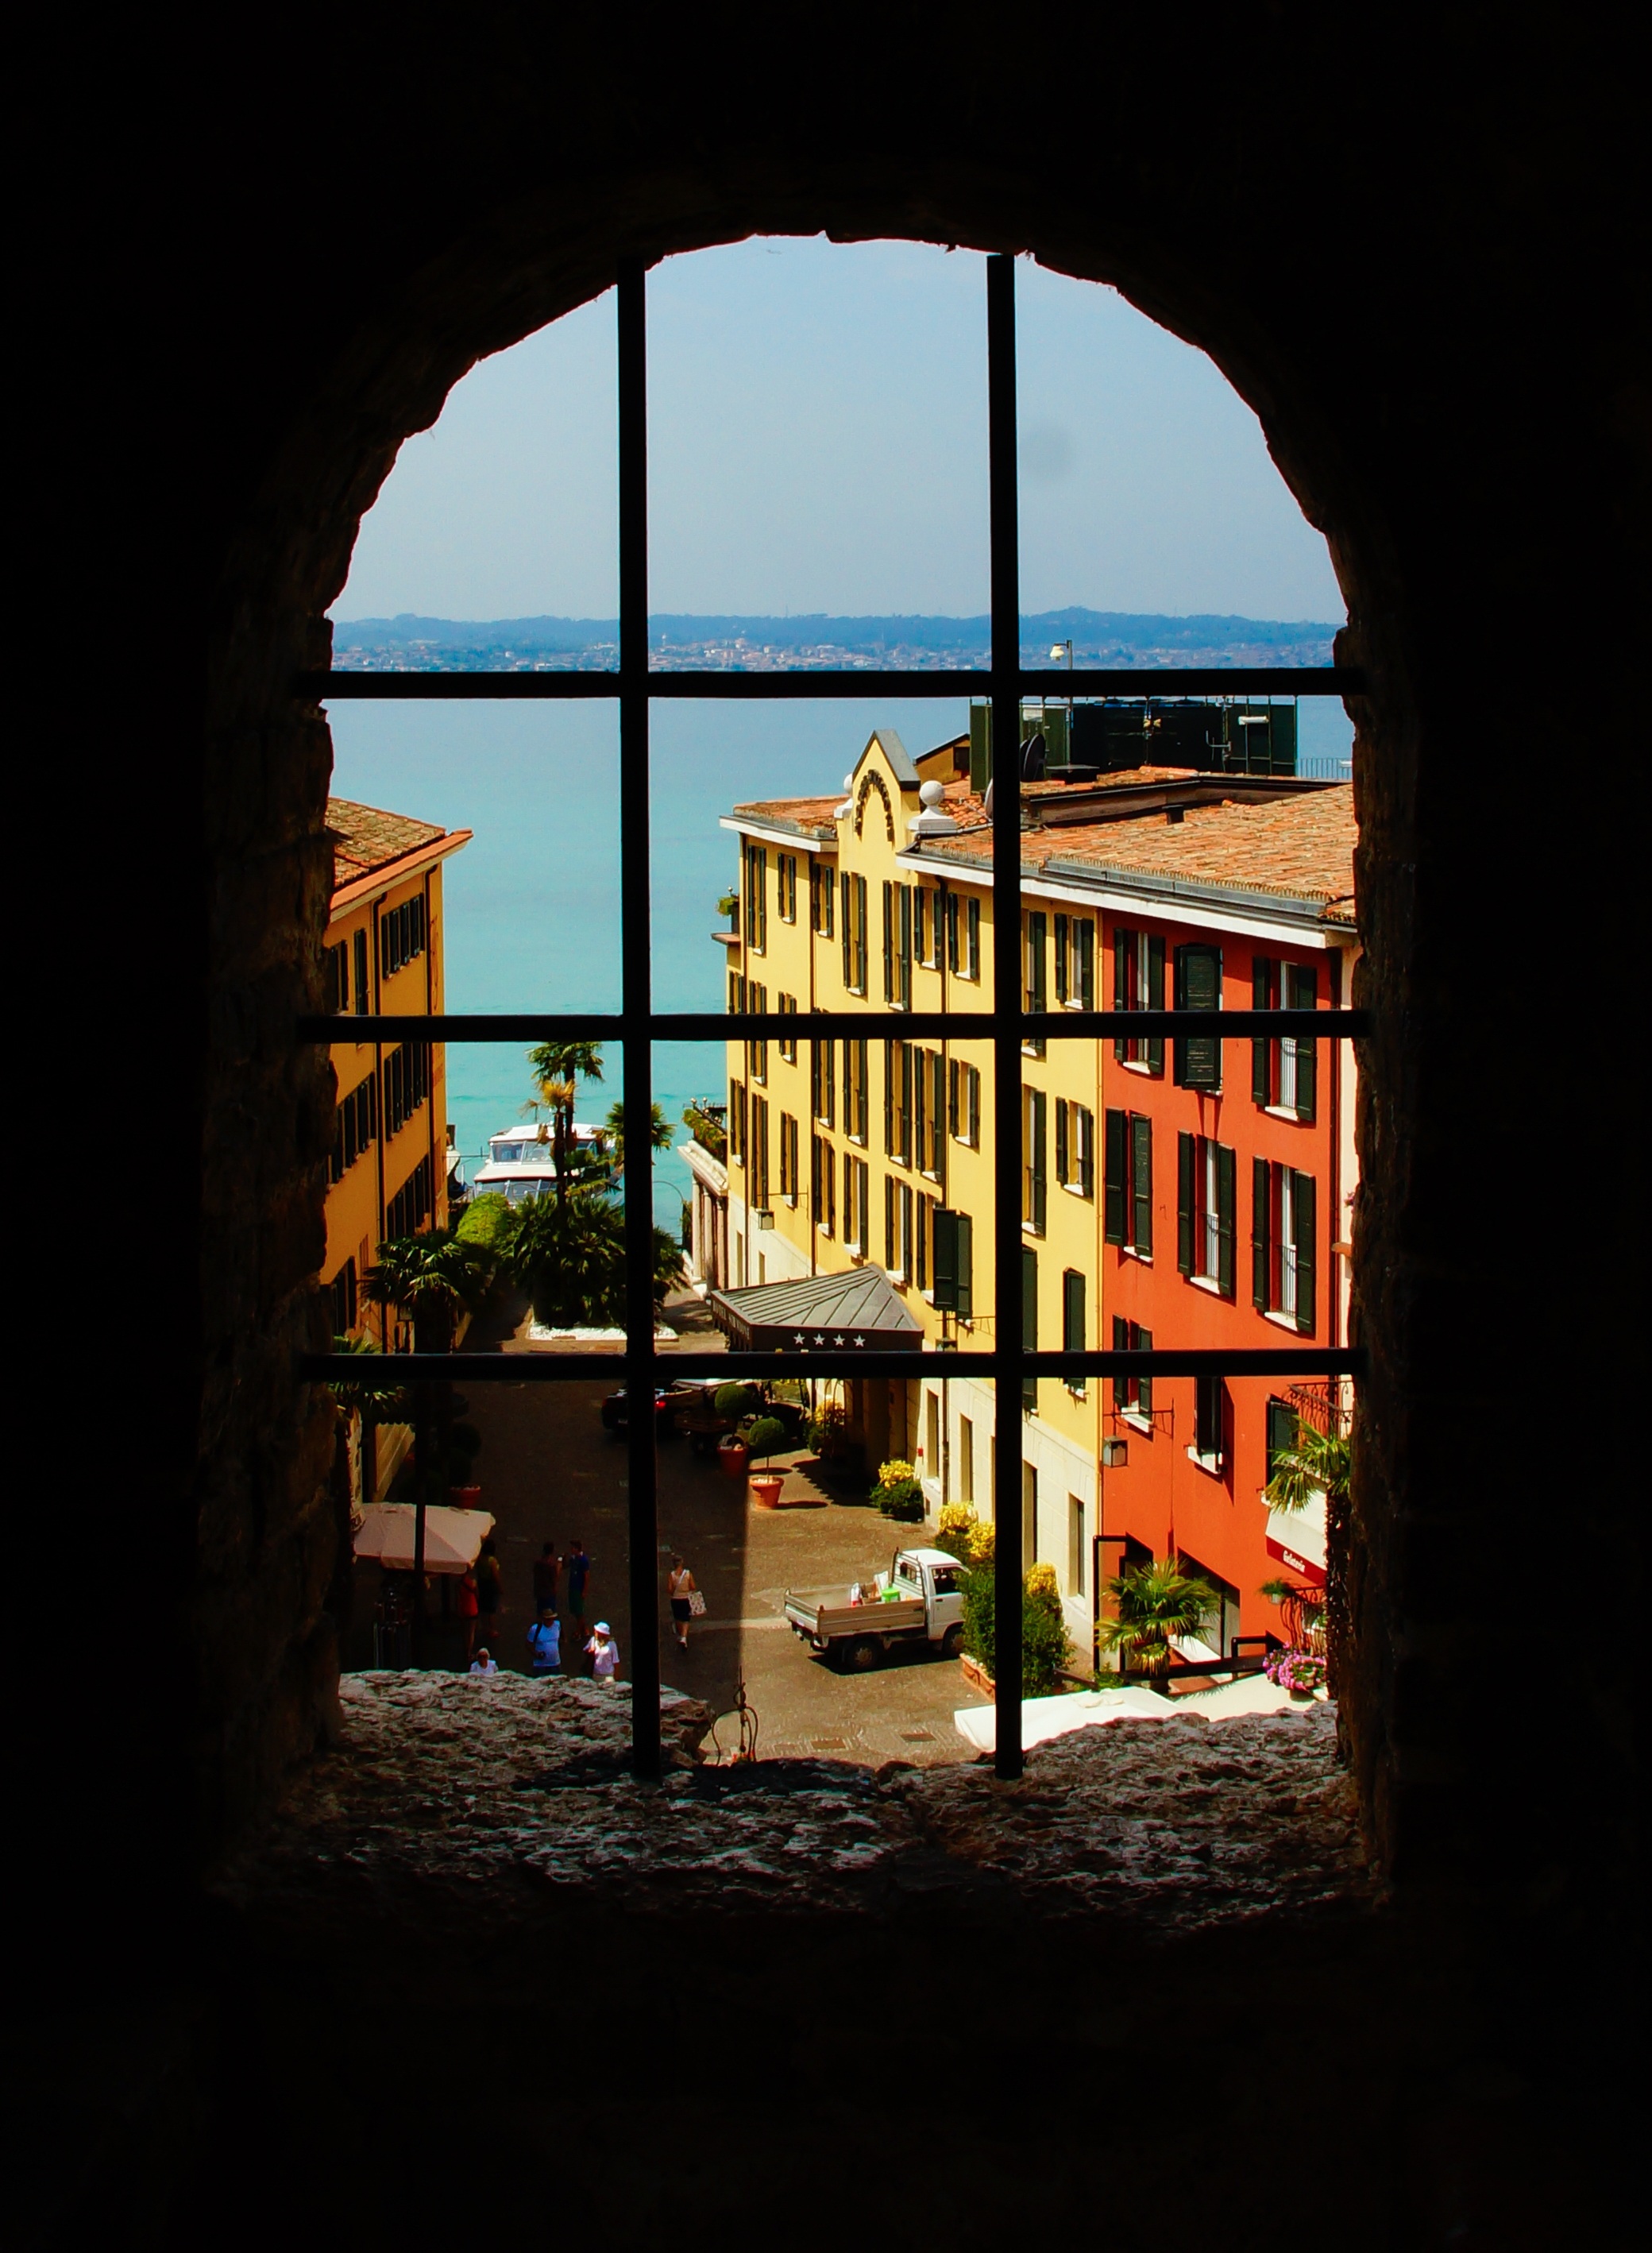
water, light, cloud, architecture, sky, night, house, window, building, old, stone, arch, evening, color, castle, darkness, fortress, grid, middle ages, masonry, wasserburg, sirmione, semicircular window, window views